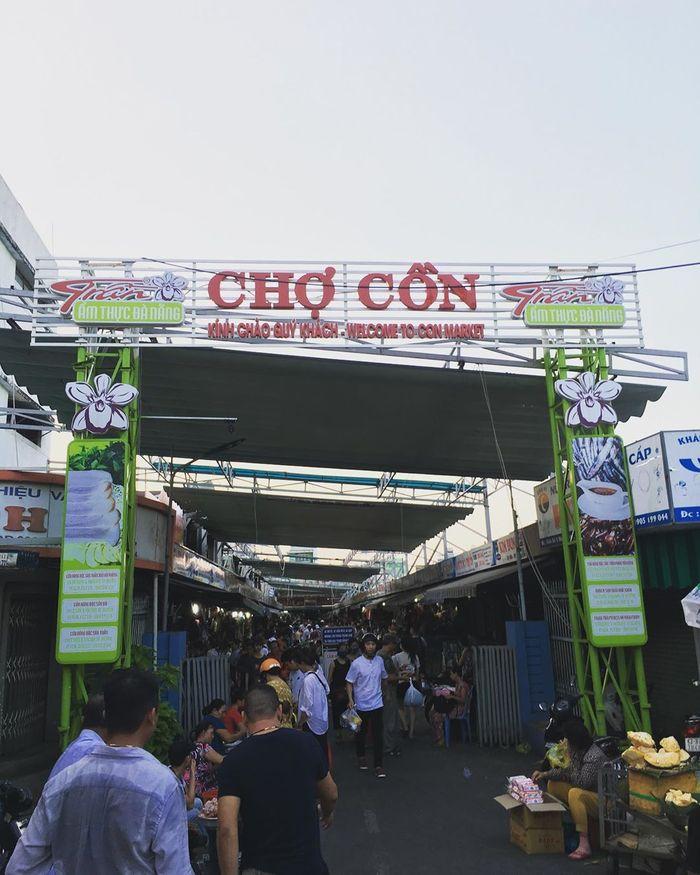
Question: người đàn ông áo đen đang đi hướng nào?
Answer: người đàn ông áo đen đang đi vào chợ